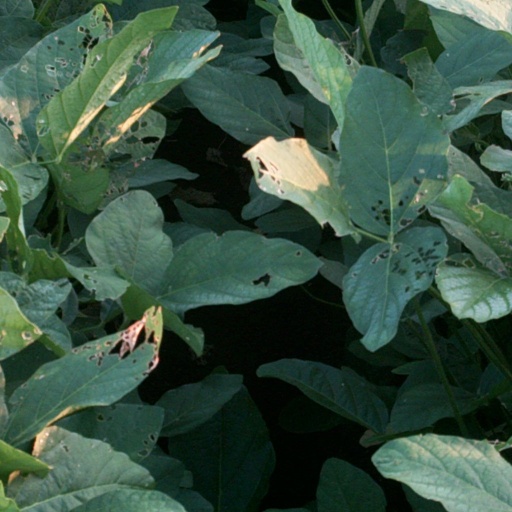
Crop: soybean